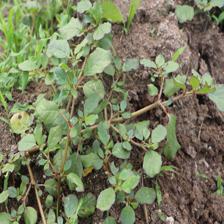
Label: BroadLeafWeed